Grachi

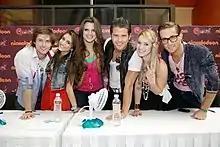

"Wonderfully Magical Story" is the first special of the series, which premiered on May 2, 2011, before the release of the series. This special was a presentation of the characters and the content of the series. It only showed the first season presentation. It has been released on April 28, 2011.